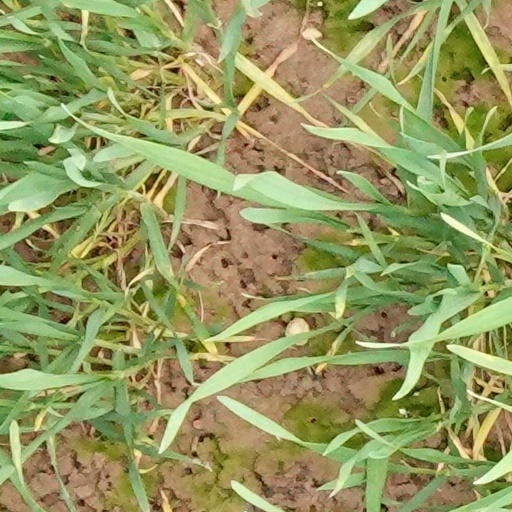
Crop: wheat